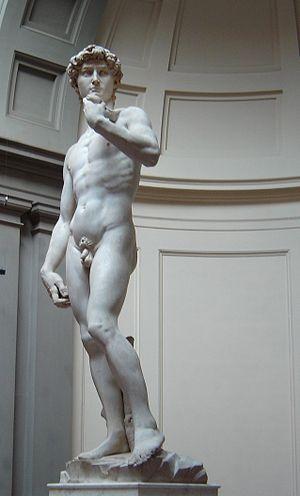
L'art de la Renaissance ou Renaissance artistique est une composante importante de la période de la Renaissance du renouveau humaniste de la littérature, des arts, et des sciences qui se produisit en Europe au XVIᵉ siècle.
Au sens du droit français, « une personne physique est un être humain doté, en tant que tel, de la personnalité juridique ».